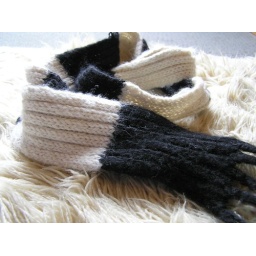
Inspired by a book from childhood about a little dog who receives a black and white striped scarf for Christmas.